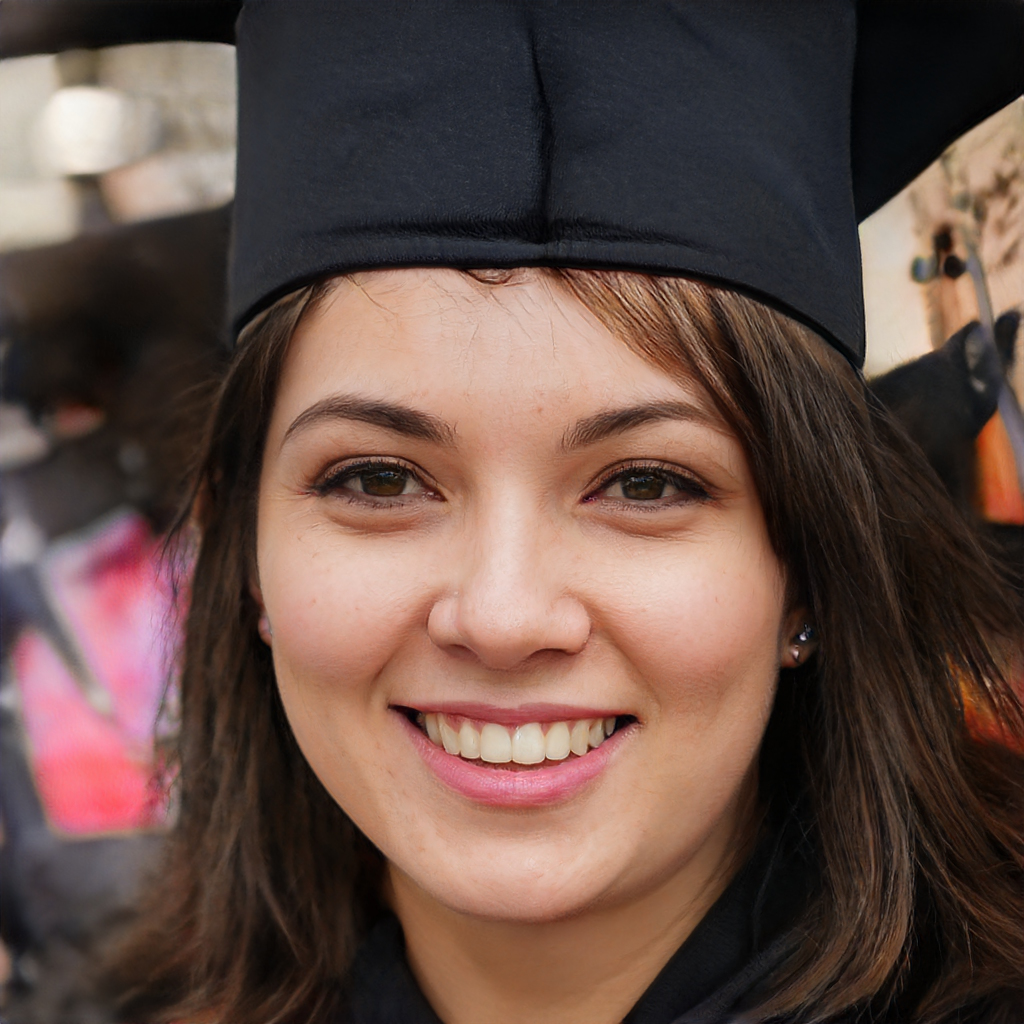
Gender: Female